Road diet

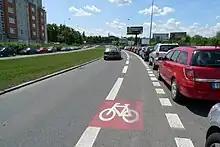
Počernická Street in Prague used to be four lanes wide. In 2010s, it got two parking lanes and bicycle lanes on each side of the road

Reducing the number of lanes on a roadway cross-section is a typical road diet technique. One of the most common applications of a road diet is to improve safety or provide space for other modes of travel. For example, a two-way, four lane road might be reduced to one travel lane in each direction.